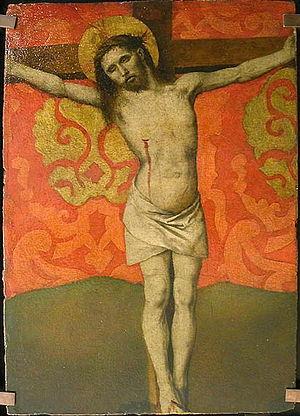
Barthélemy d'Eyck est un artiste peintre originaire de la principauté de Liège et actif entre 1444 et 1470, peintre de René d'Anjou, à qui plusieurs peintures sur bois, enluminures et dessins sont attribués.